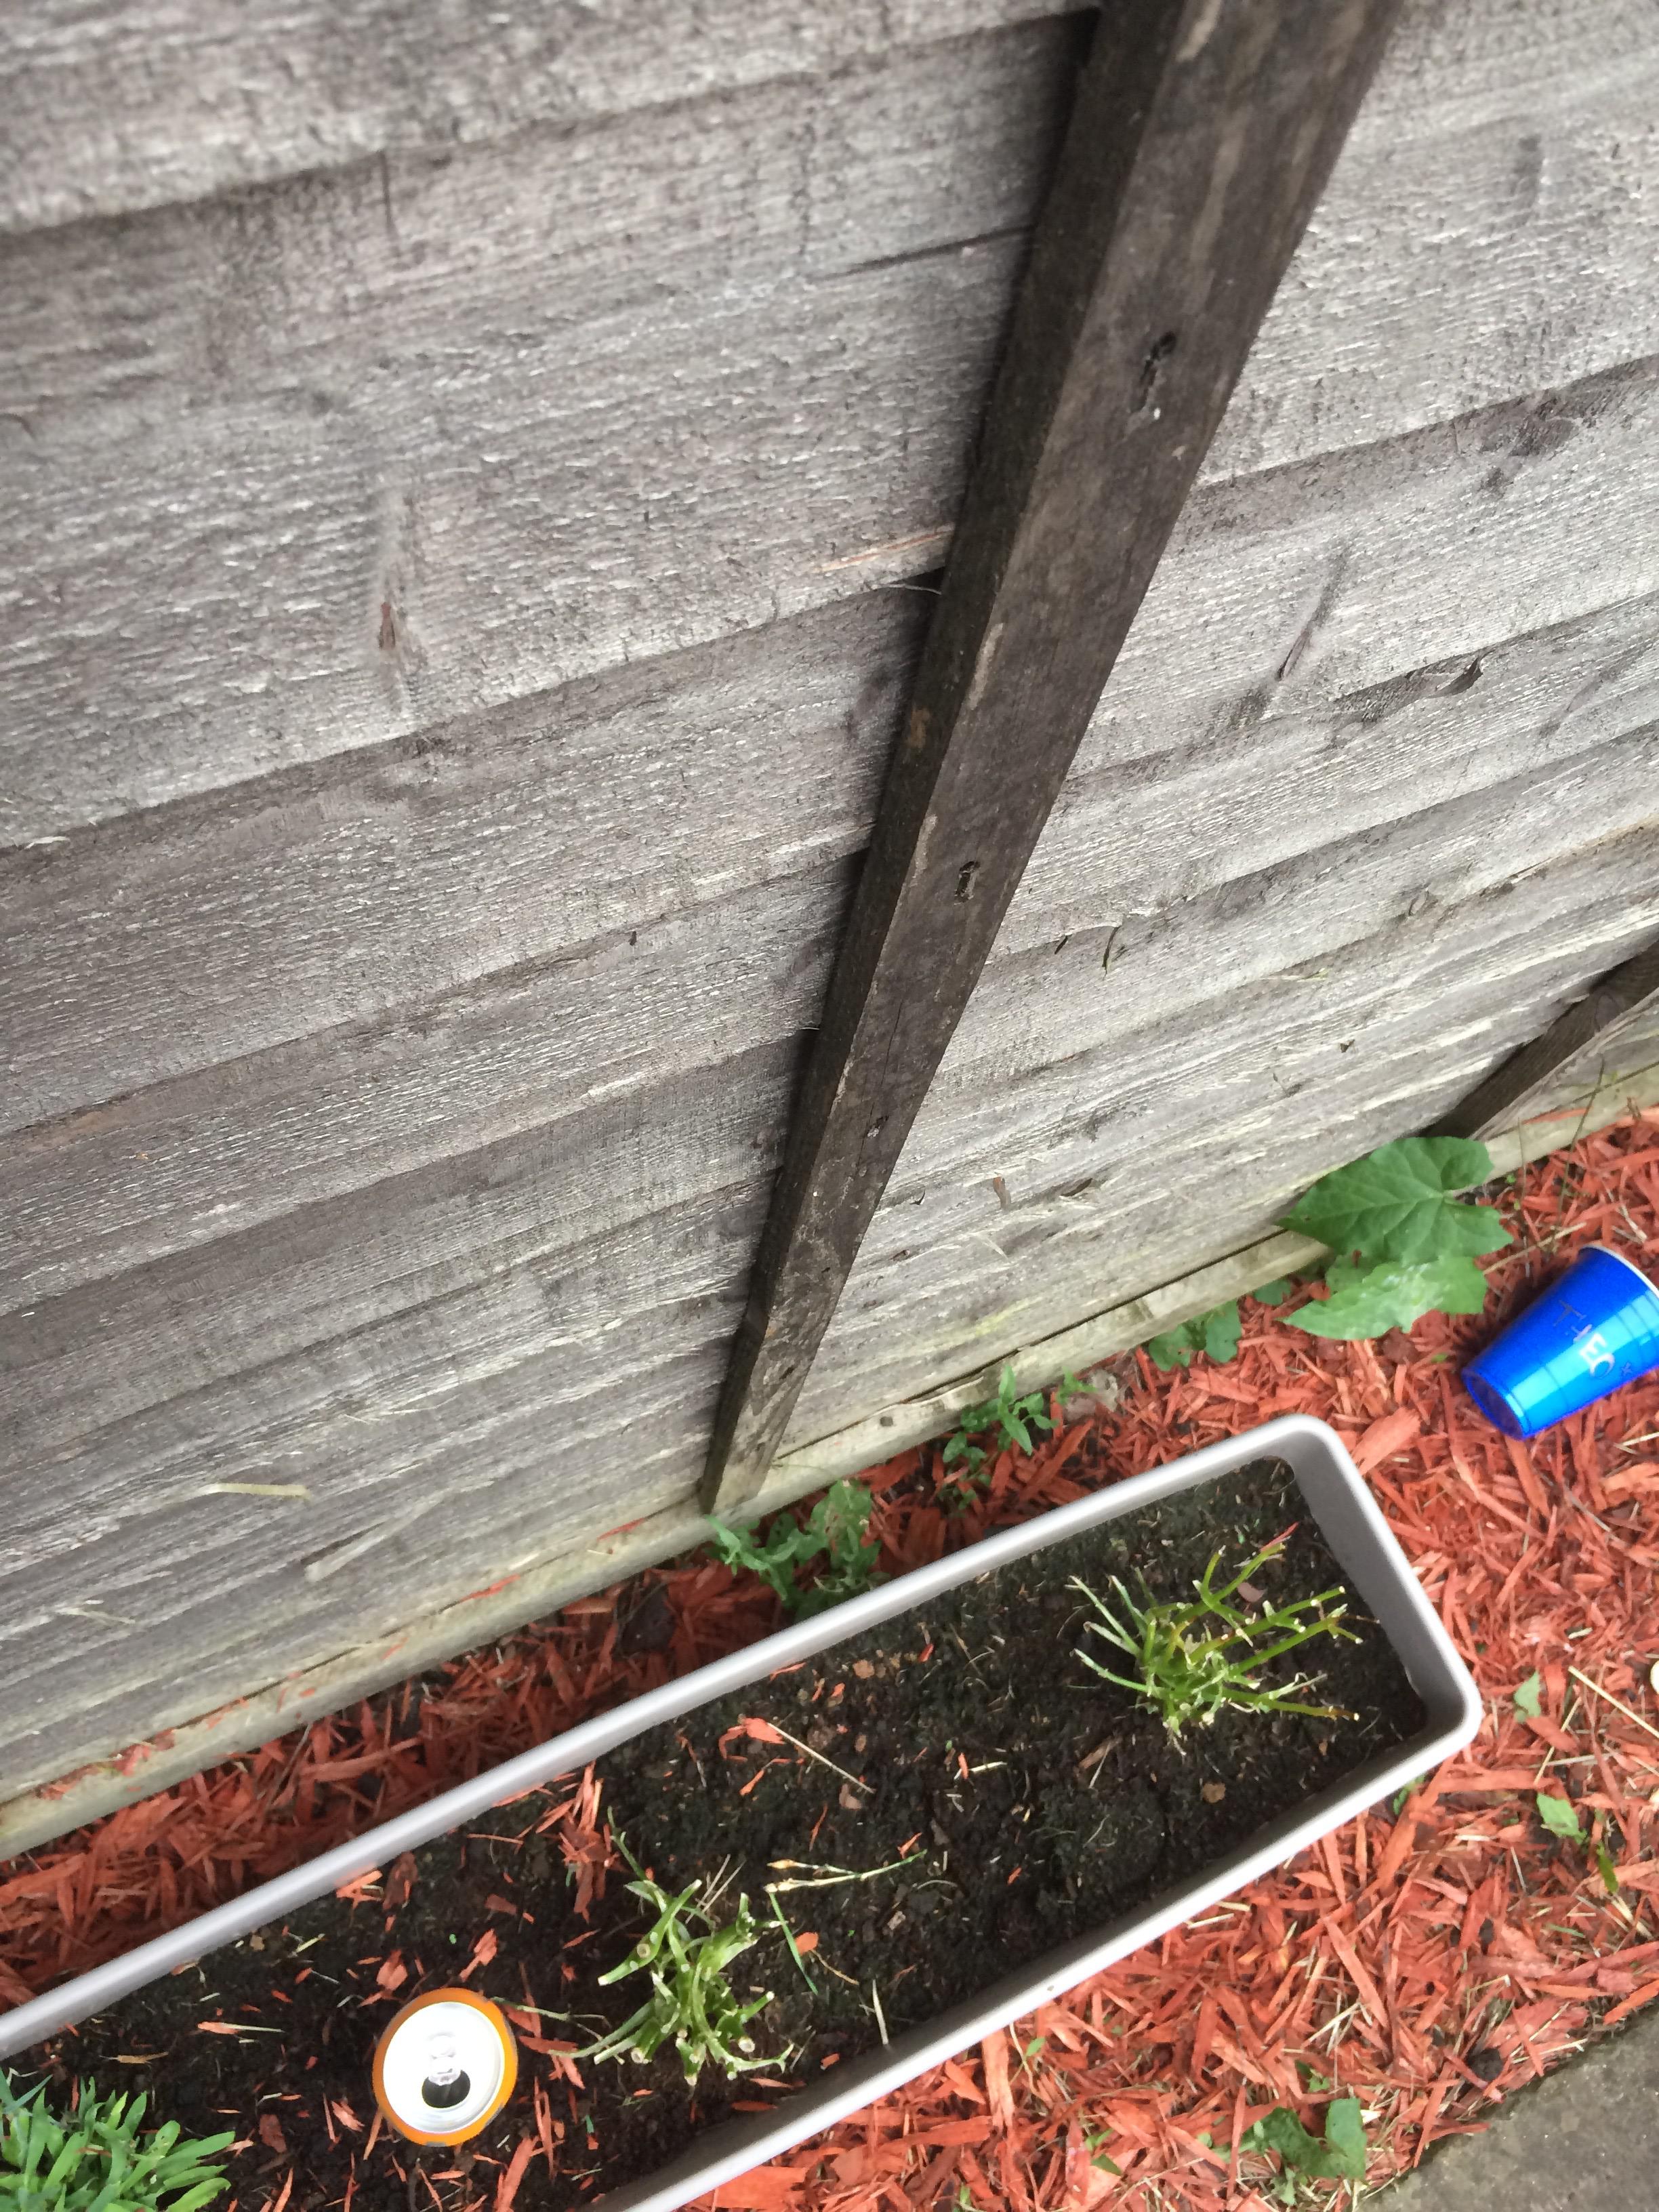
Object: Drink can (Can)

Object: Pop tab (Pop tab)

Object: Disposable plastic cup (Cup)